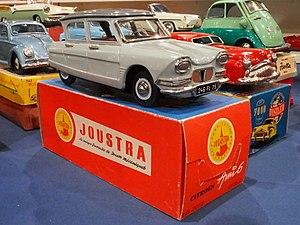
Joustra, contraction de JOUet de STRASbourg, est une entreprise industrielle spécialisée dans le jouet.